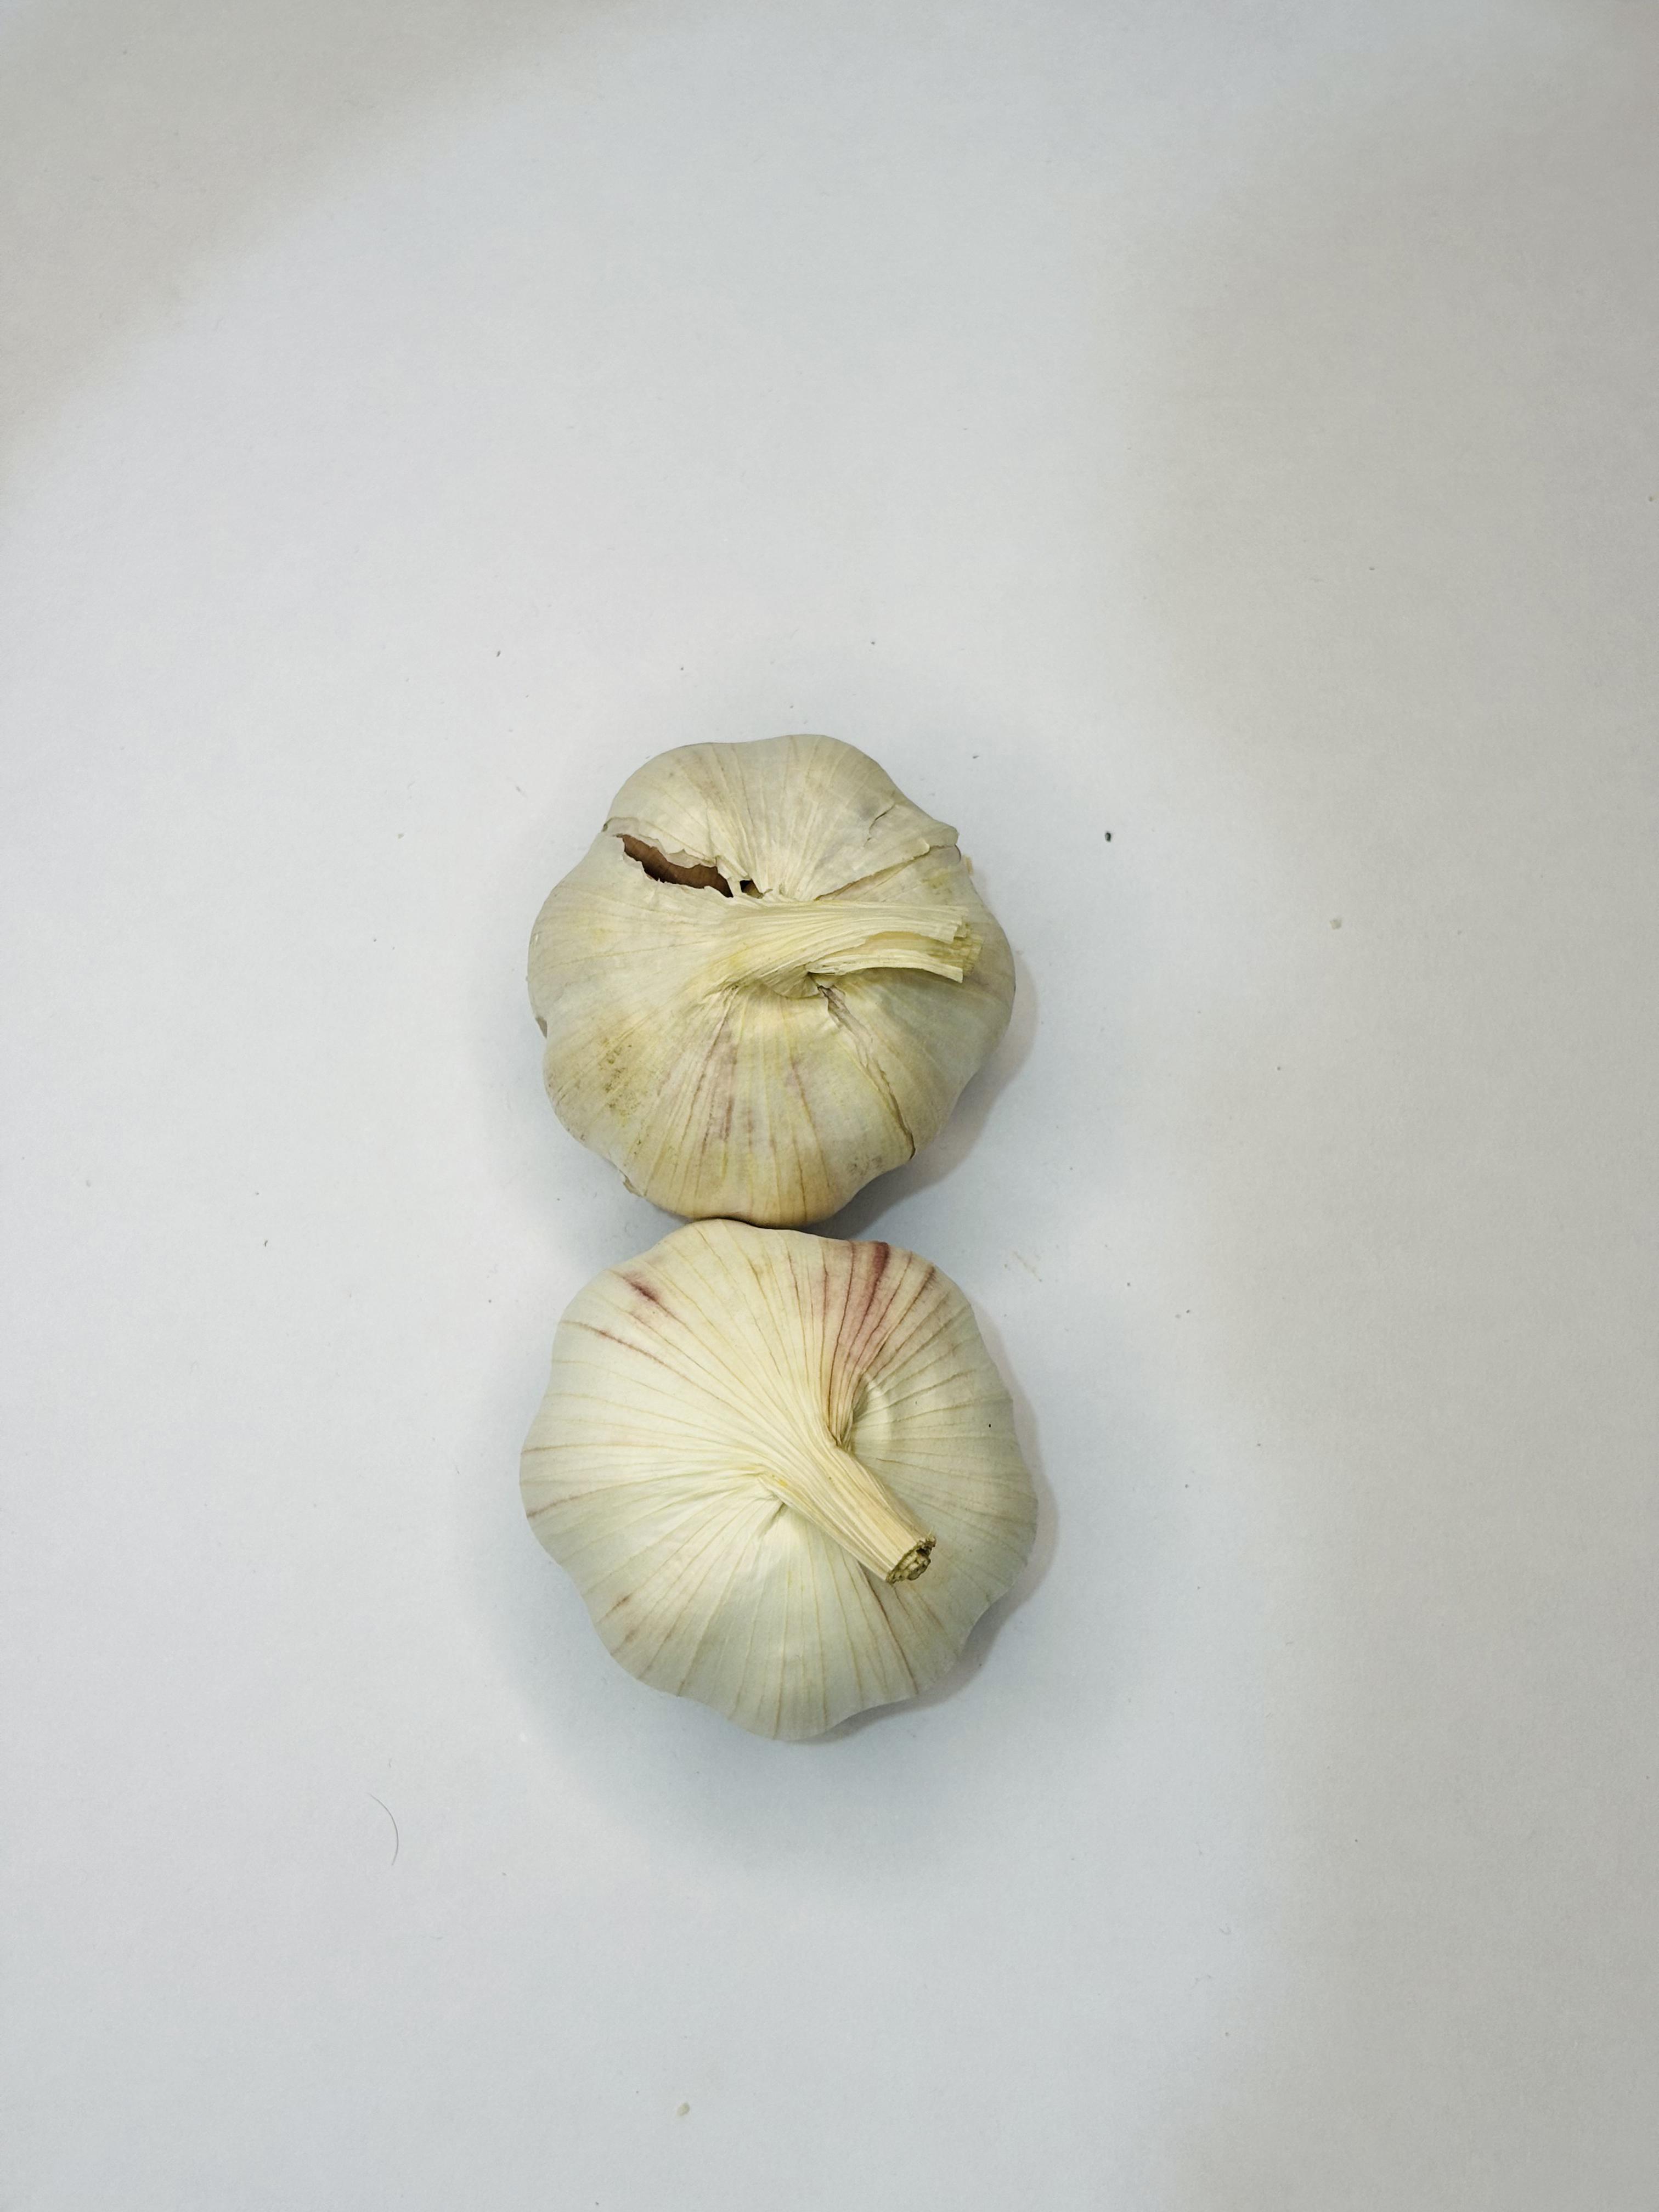
Label: Garlic